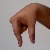
The image shows a hand gesture representing the letter 'Q' in Indian Sign Language.